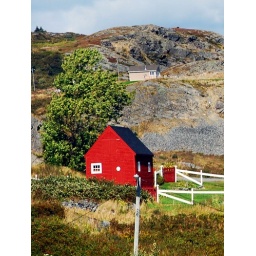
Red gate in white fence